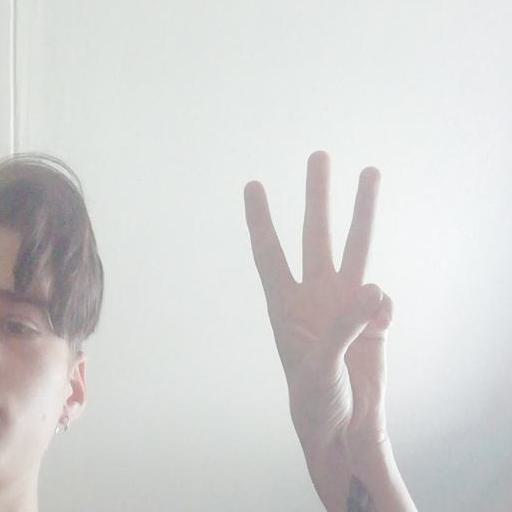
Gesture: three